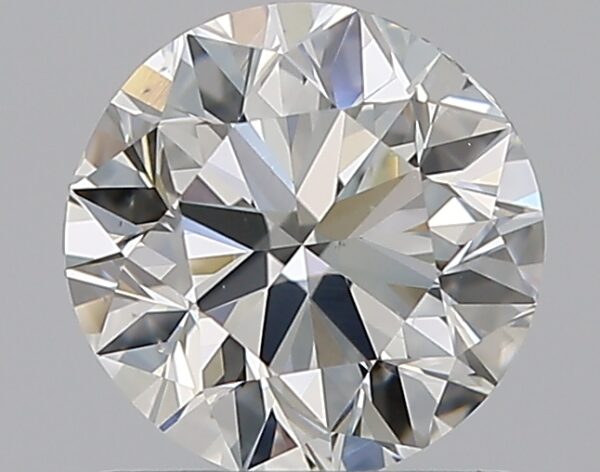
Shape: round
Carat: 1
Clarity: VS2
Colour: J
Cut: VG
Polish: EX
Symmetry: GD
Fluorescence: F
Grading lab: GIA
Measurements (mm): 6.14 x 6.26 x 4